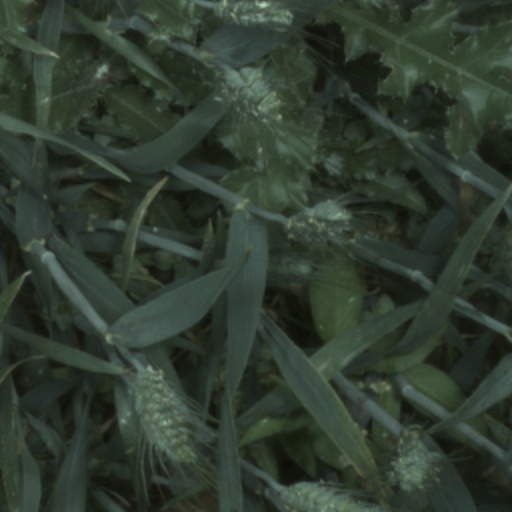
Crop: wheat